St Michael and All Angels Church, Kingaroy

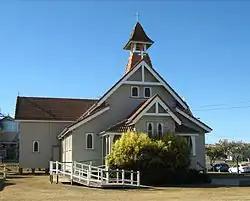
St Michael and All Angels Church, 2008

St Michael and All Angels Church is a heritage-listed Anglican church at 2–6 Alford Street, Kingaroy, South Burnett Region, Queensland, Australia. It was designed by Colin Deighton and built in 1911. It was added to the Queensland Heritage Register on 17 September 2010.